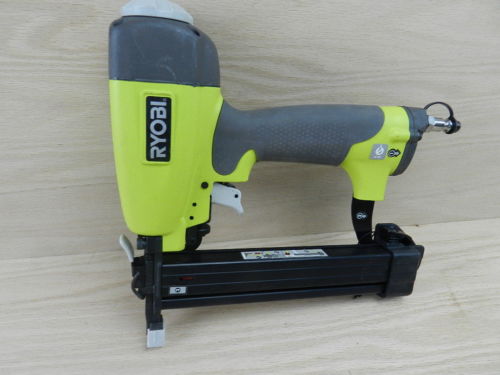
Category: stapler